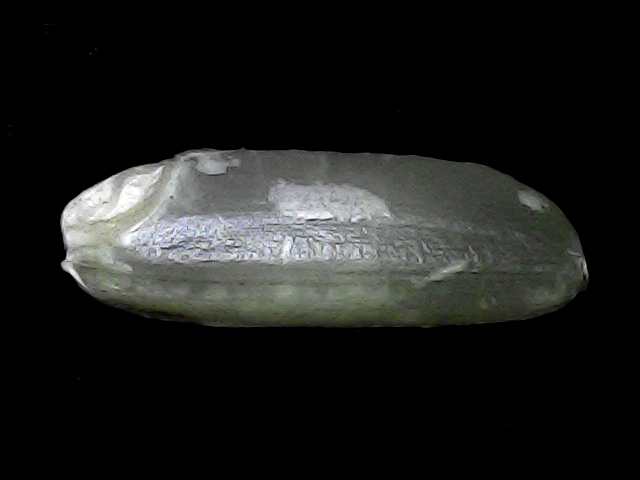
Rice variety: BD85